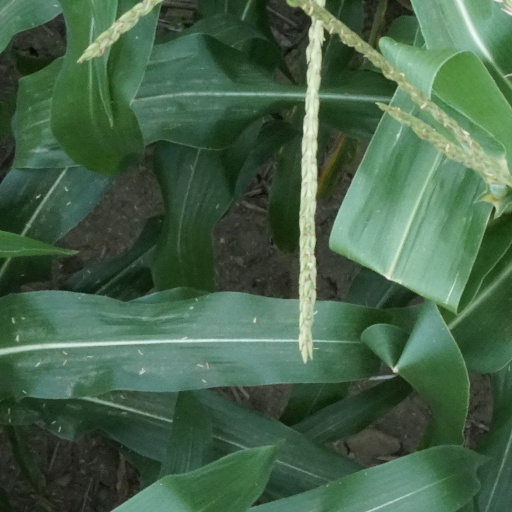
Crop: maize; corn